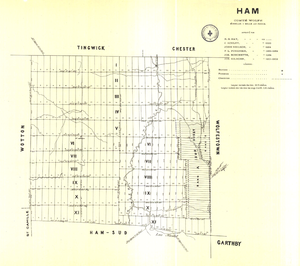
Cartes cadastrales de cantons du Québec Comté Wolfe, Ham
Ham-Nord est une municipalité de canton du Québec située dans la municipalité régionale de comté d'Arthabaska et la région administrative du Centre-du-Québec. En 2014, la municipalité célébrera son 150e anniversaire.